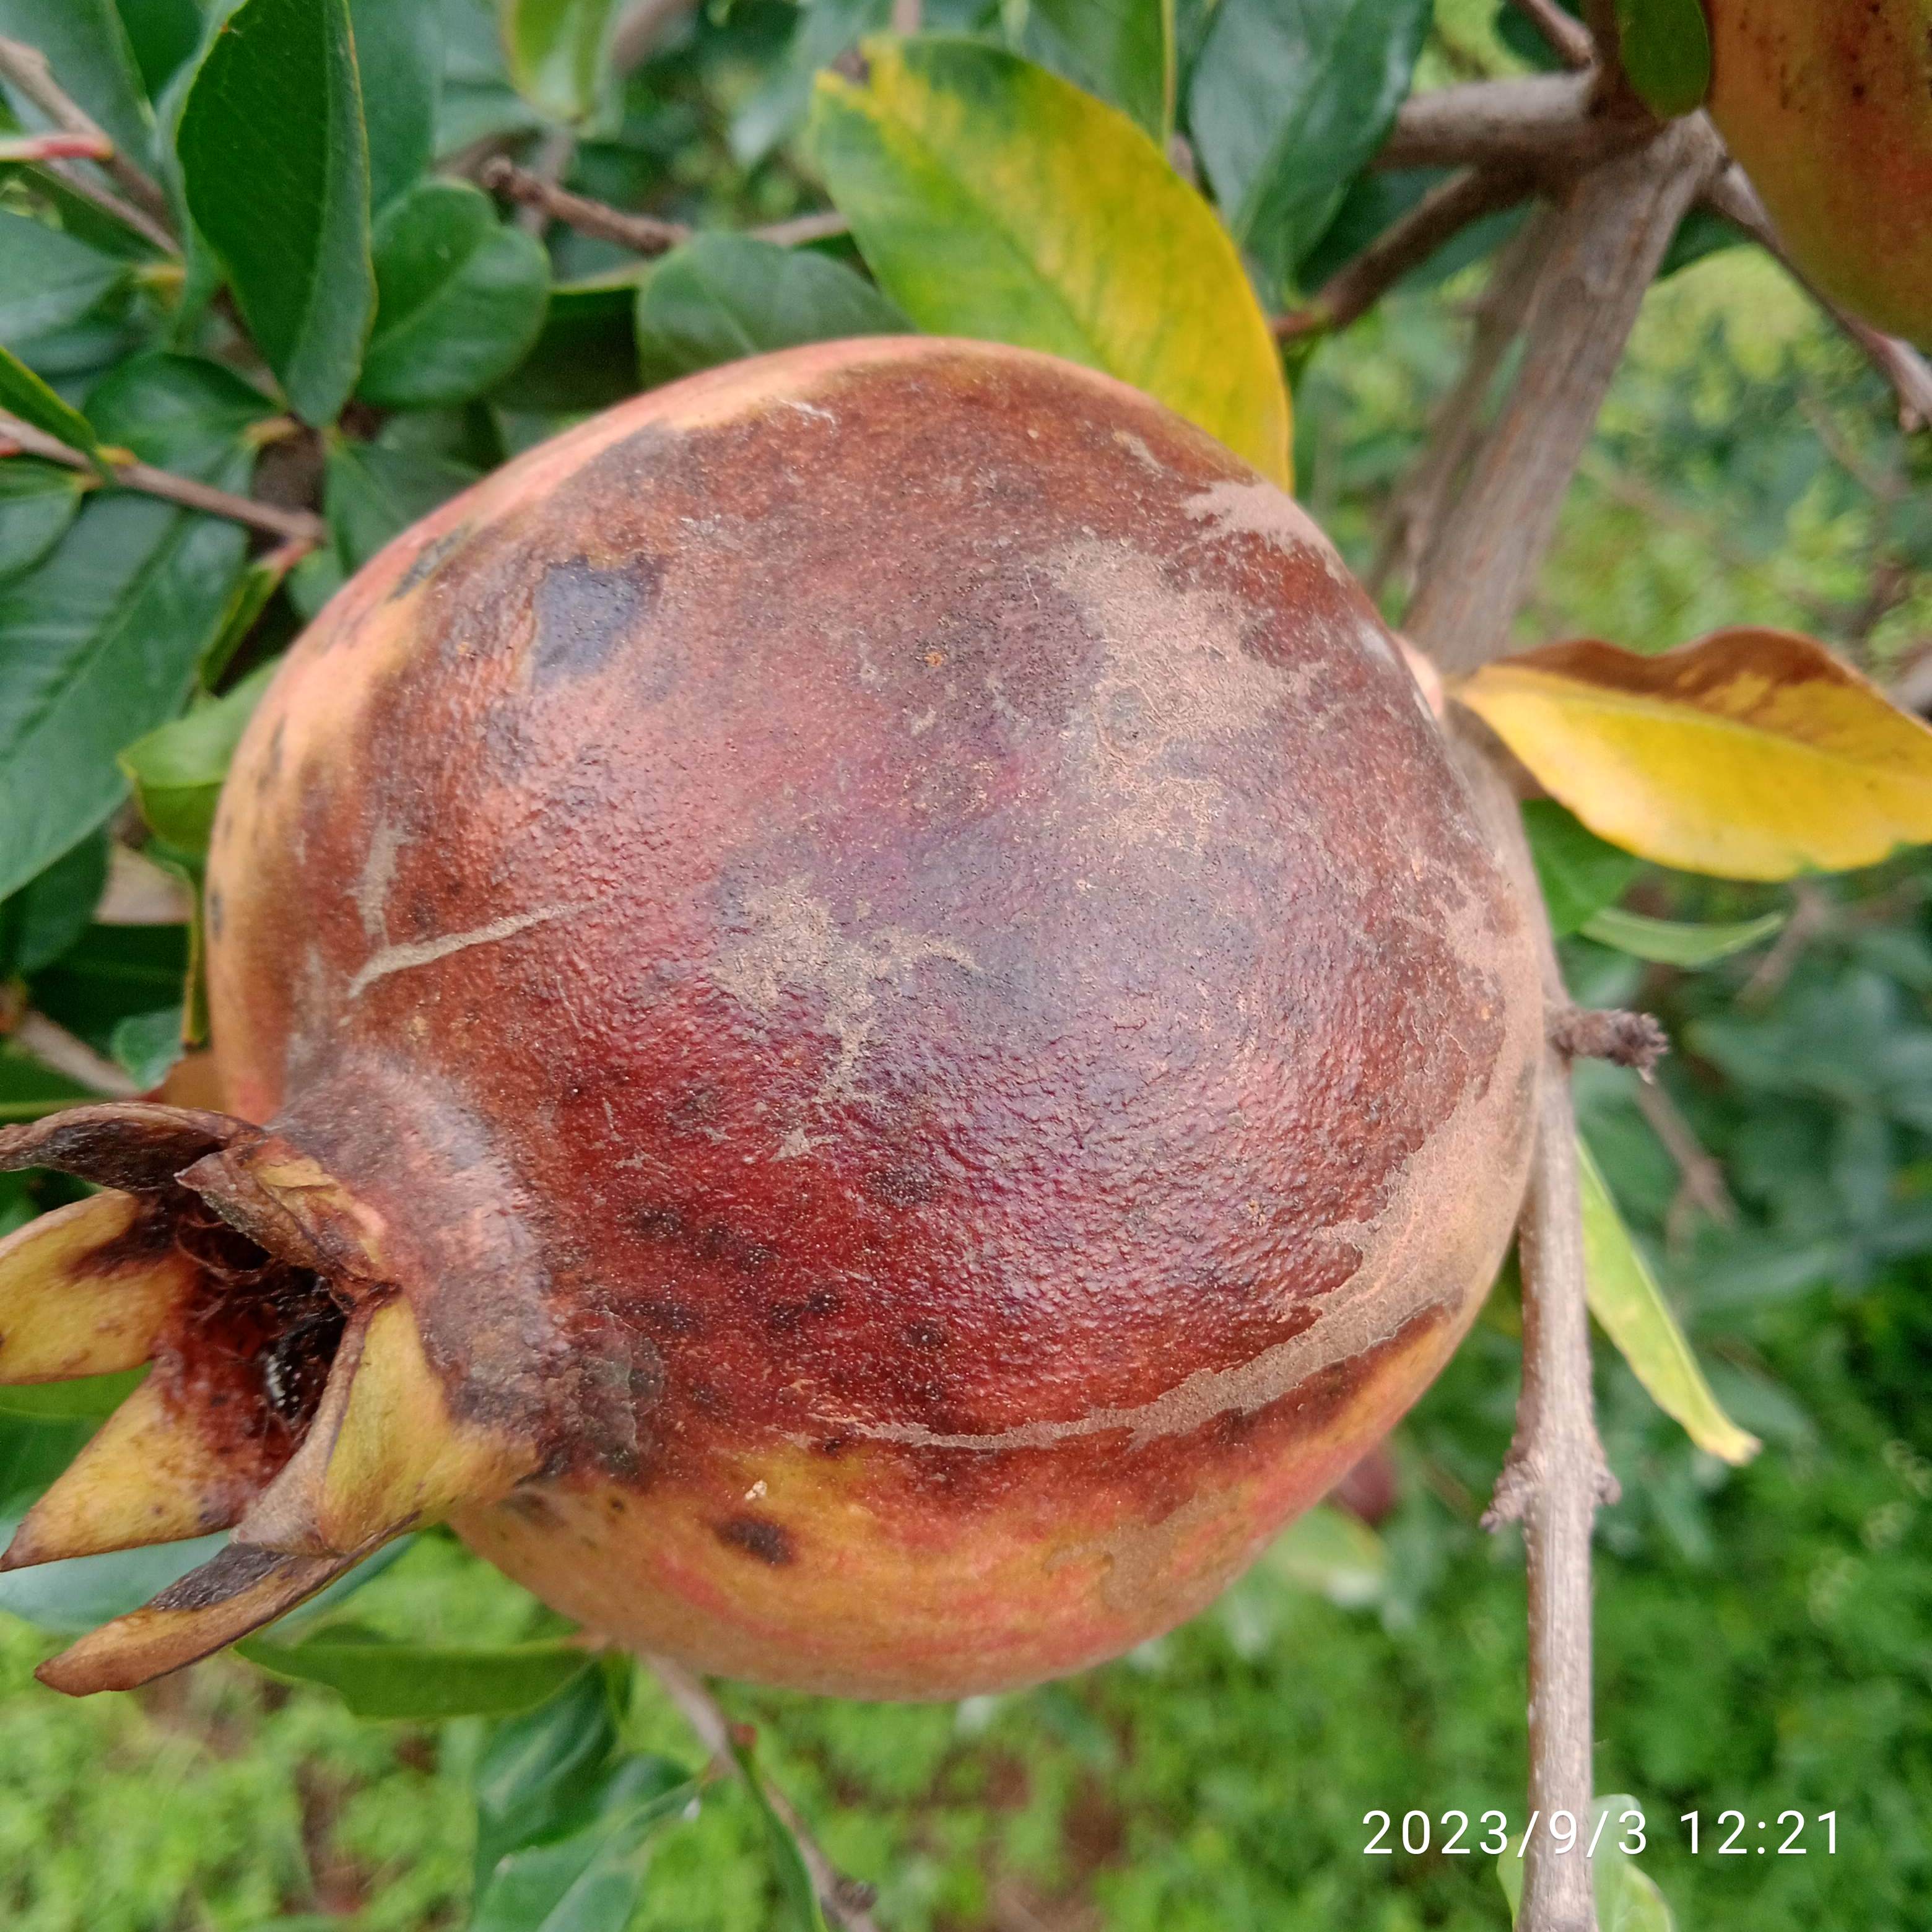
Label: Anthracnose